Villain

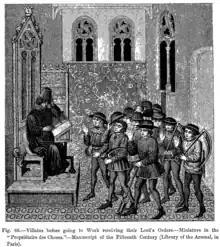
French villains in the 15th century before going to work, receiving their lord's orders.

The term "villain" first came into English from the Anglo-French and Old French "vilain", which in turn derives from the Late Latin word "villanus". This refers to those bound to the soil of the villa, who worked on the equivalent of a modern estate in Late Antiquity, in Italy or Gaul.